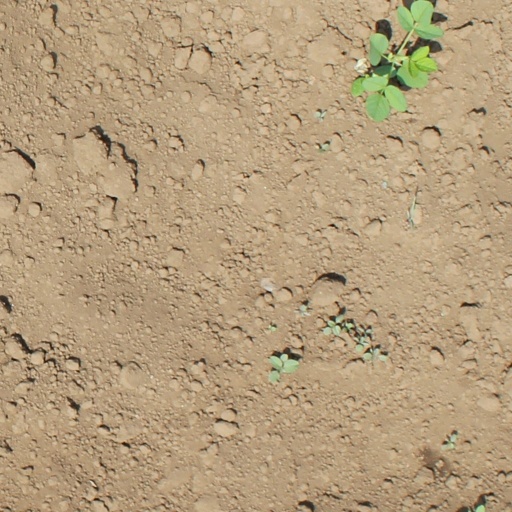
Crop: soybean